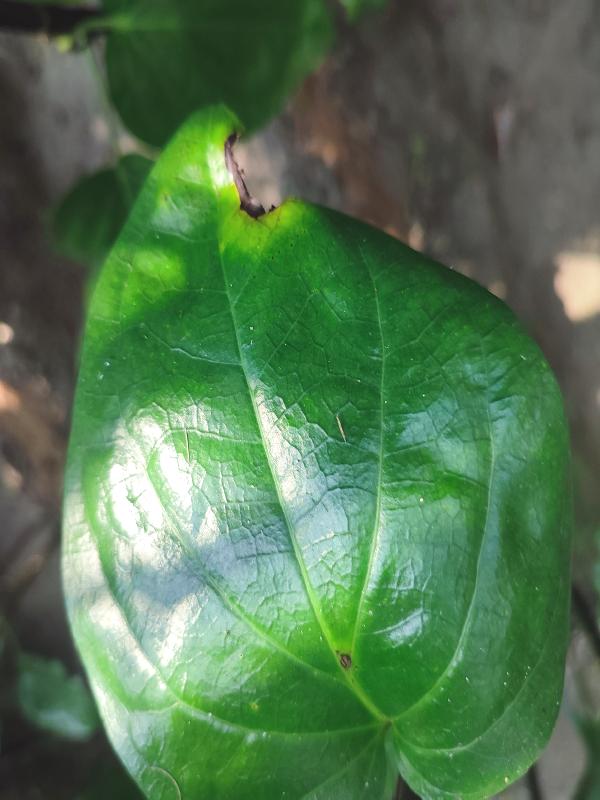
Label: Bacterial_Leaf_Disease